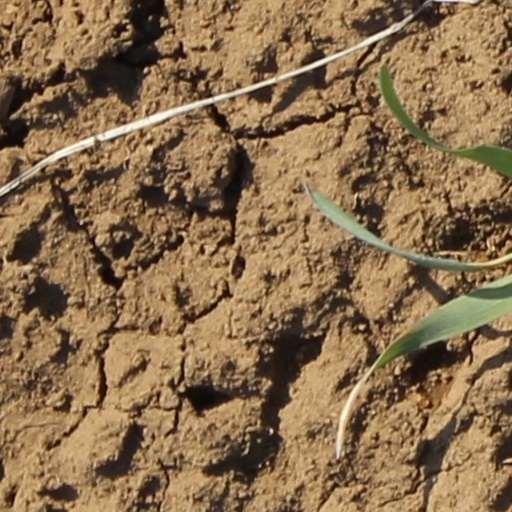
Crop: wheat